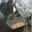
Label: tank